Arsenic and Old Lace (film)

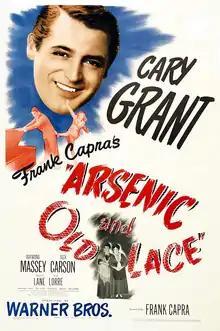
Theatrical release poster

Arsenic and Old Lace is a 1944 American screwball black comedy crime film directed by Frank Capra and starring Cary Grant. The screenplay by Julius J. Epstein and Philip G. Epstein is based on Joseph Kesselring's 1941 play of the same name. The contract with the play's producers stipulated that the film would not be released until the Broadway run ended. The original planned release date was September 30, 1942. The play was hugely successful, running for three and a half years, so the film was not released until 1944.